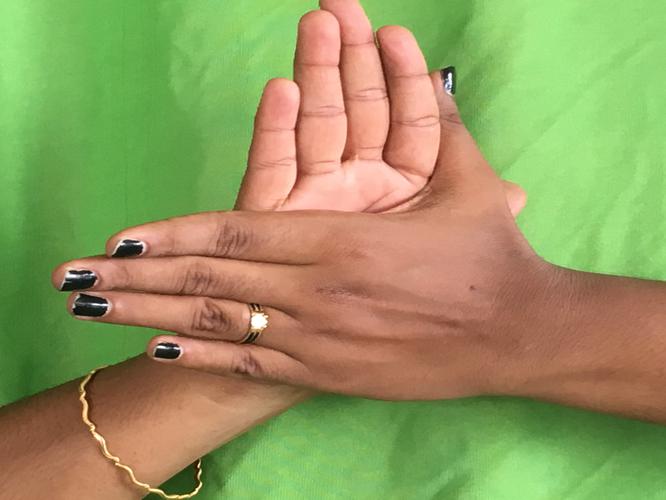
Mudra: Chakra
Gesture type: double_hand